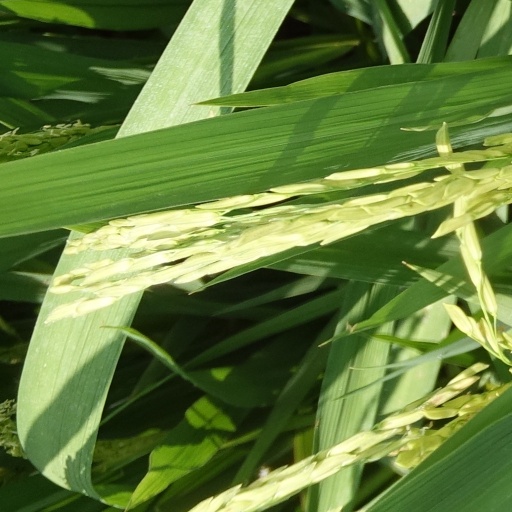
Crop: rice